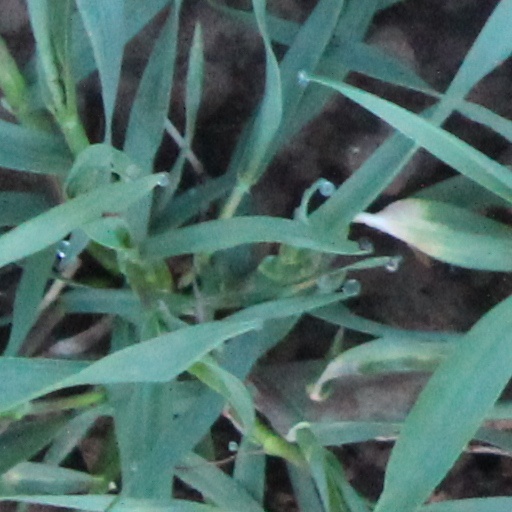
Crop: wheat